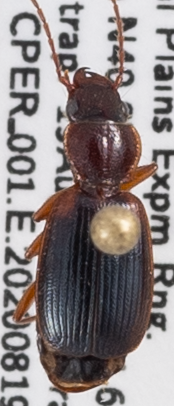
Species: Cymindis planipennis
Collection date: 2020-08-19
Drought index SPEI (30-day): -1.186
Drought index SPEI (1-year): -0.84
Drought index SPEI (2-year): -0.272